Salt (chemistry)

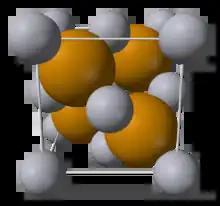
The unit cell of the zinc blende structure

The lattice energy is the summation of the interaction of all sites with all other sites. For unpolarizable spherical ions, only the charges and distances are required to determine the electrostatic interaction energy. For any particular ideal crystal structure, all distances are geometrically related to the smallest internuclear distance. So for each possible crystal structure, the total electrostatic energy can be related to the electrostatic energy of unit charges at the nearest neighboring distance by a multiplicative constant called the Madelung constant that can be efficiently computed using an Ewald sum. When a reasonable form is assumed for the additional repulsive energy, the total lattice energy can be modelled using the Born–Landé equation, the Born–Mayer equation, or in the absence of structural information, the Kapustinskii equation.